Andrea Nahles

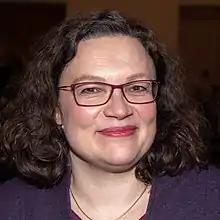
Nahles in 2019

Andrea Maria Nahles (born 20 June 1970) is a former German politician who has been the director of the Federal Employment Agency (BA) since 2022.